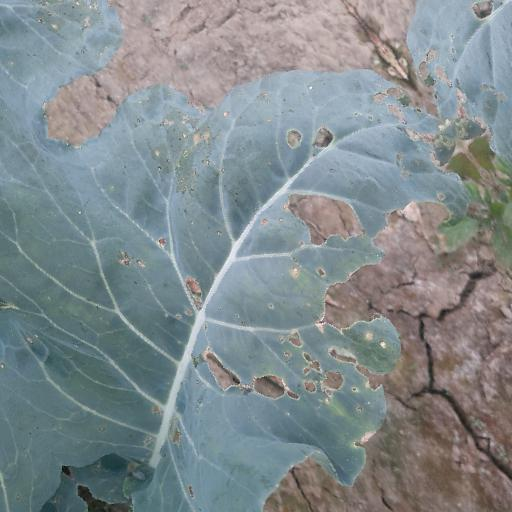
Label: Black Rot